Health in India

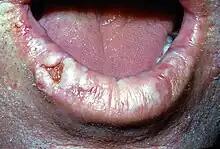
Lower Lip Cancer

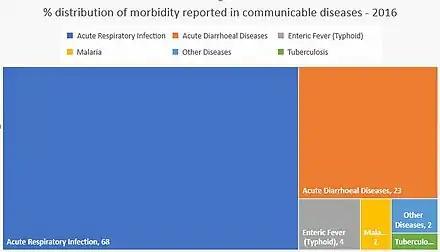

According to the WHO 'oral health country profile' below is the prevalence of main oral health issues: